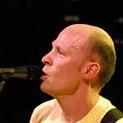
Age: 39